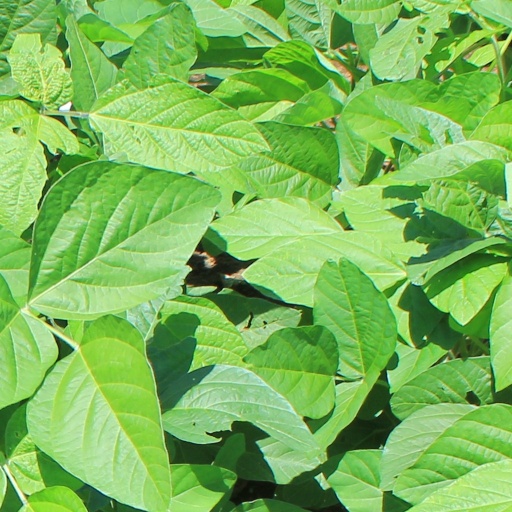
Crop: soybean